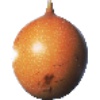
Label: Granadilla 1